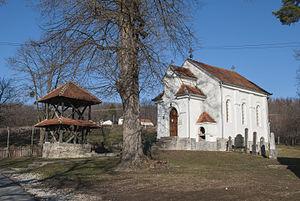
Jelovik est un village de Serbie situé dans la municipalité d'Aranđelovac, district de Šumadija. Au recensement de 2011, il comptait 362 habitants.
L'éparchie de Šumadija est une éparchie, c'est-à-dire une circonscription de l'Église orthodoxe serbe. Située au centre de la Serbie, elle a son siège à Kragujevac. À sa tête se trouve l'évêque Jovan.